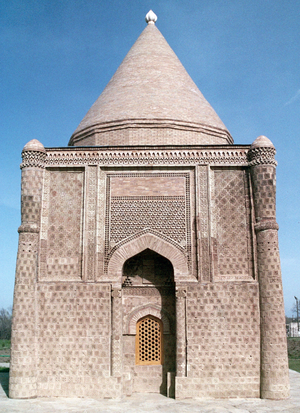
Aisha-Bibi est un mausolée Qarakhanides du XIᵉ siècle ou XIIᵉ siècle, situé à 18 km à l'ouest de Taraz, au Kazakhstan, sur la route de la soie.